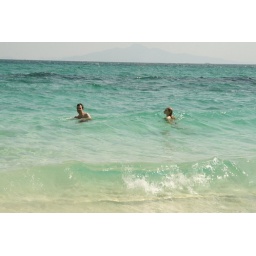
Ky and Molly in blue blue water